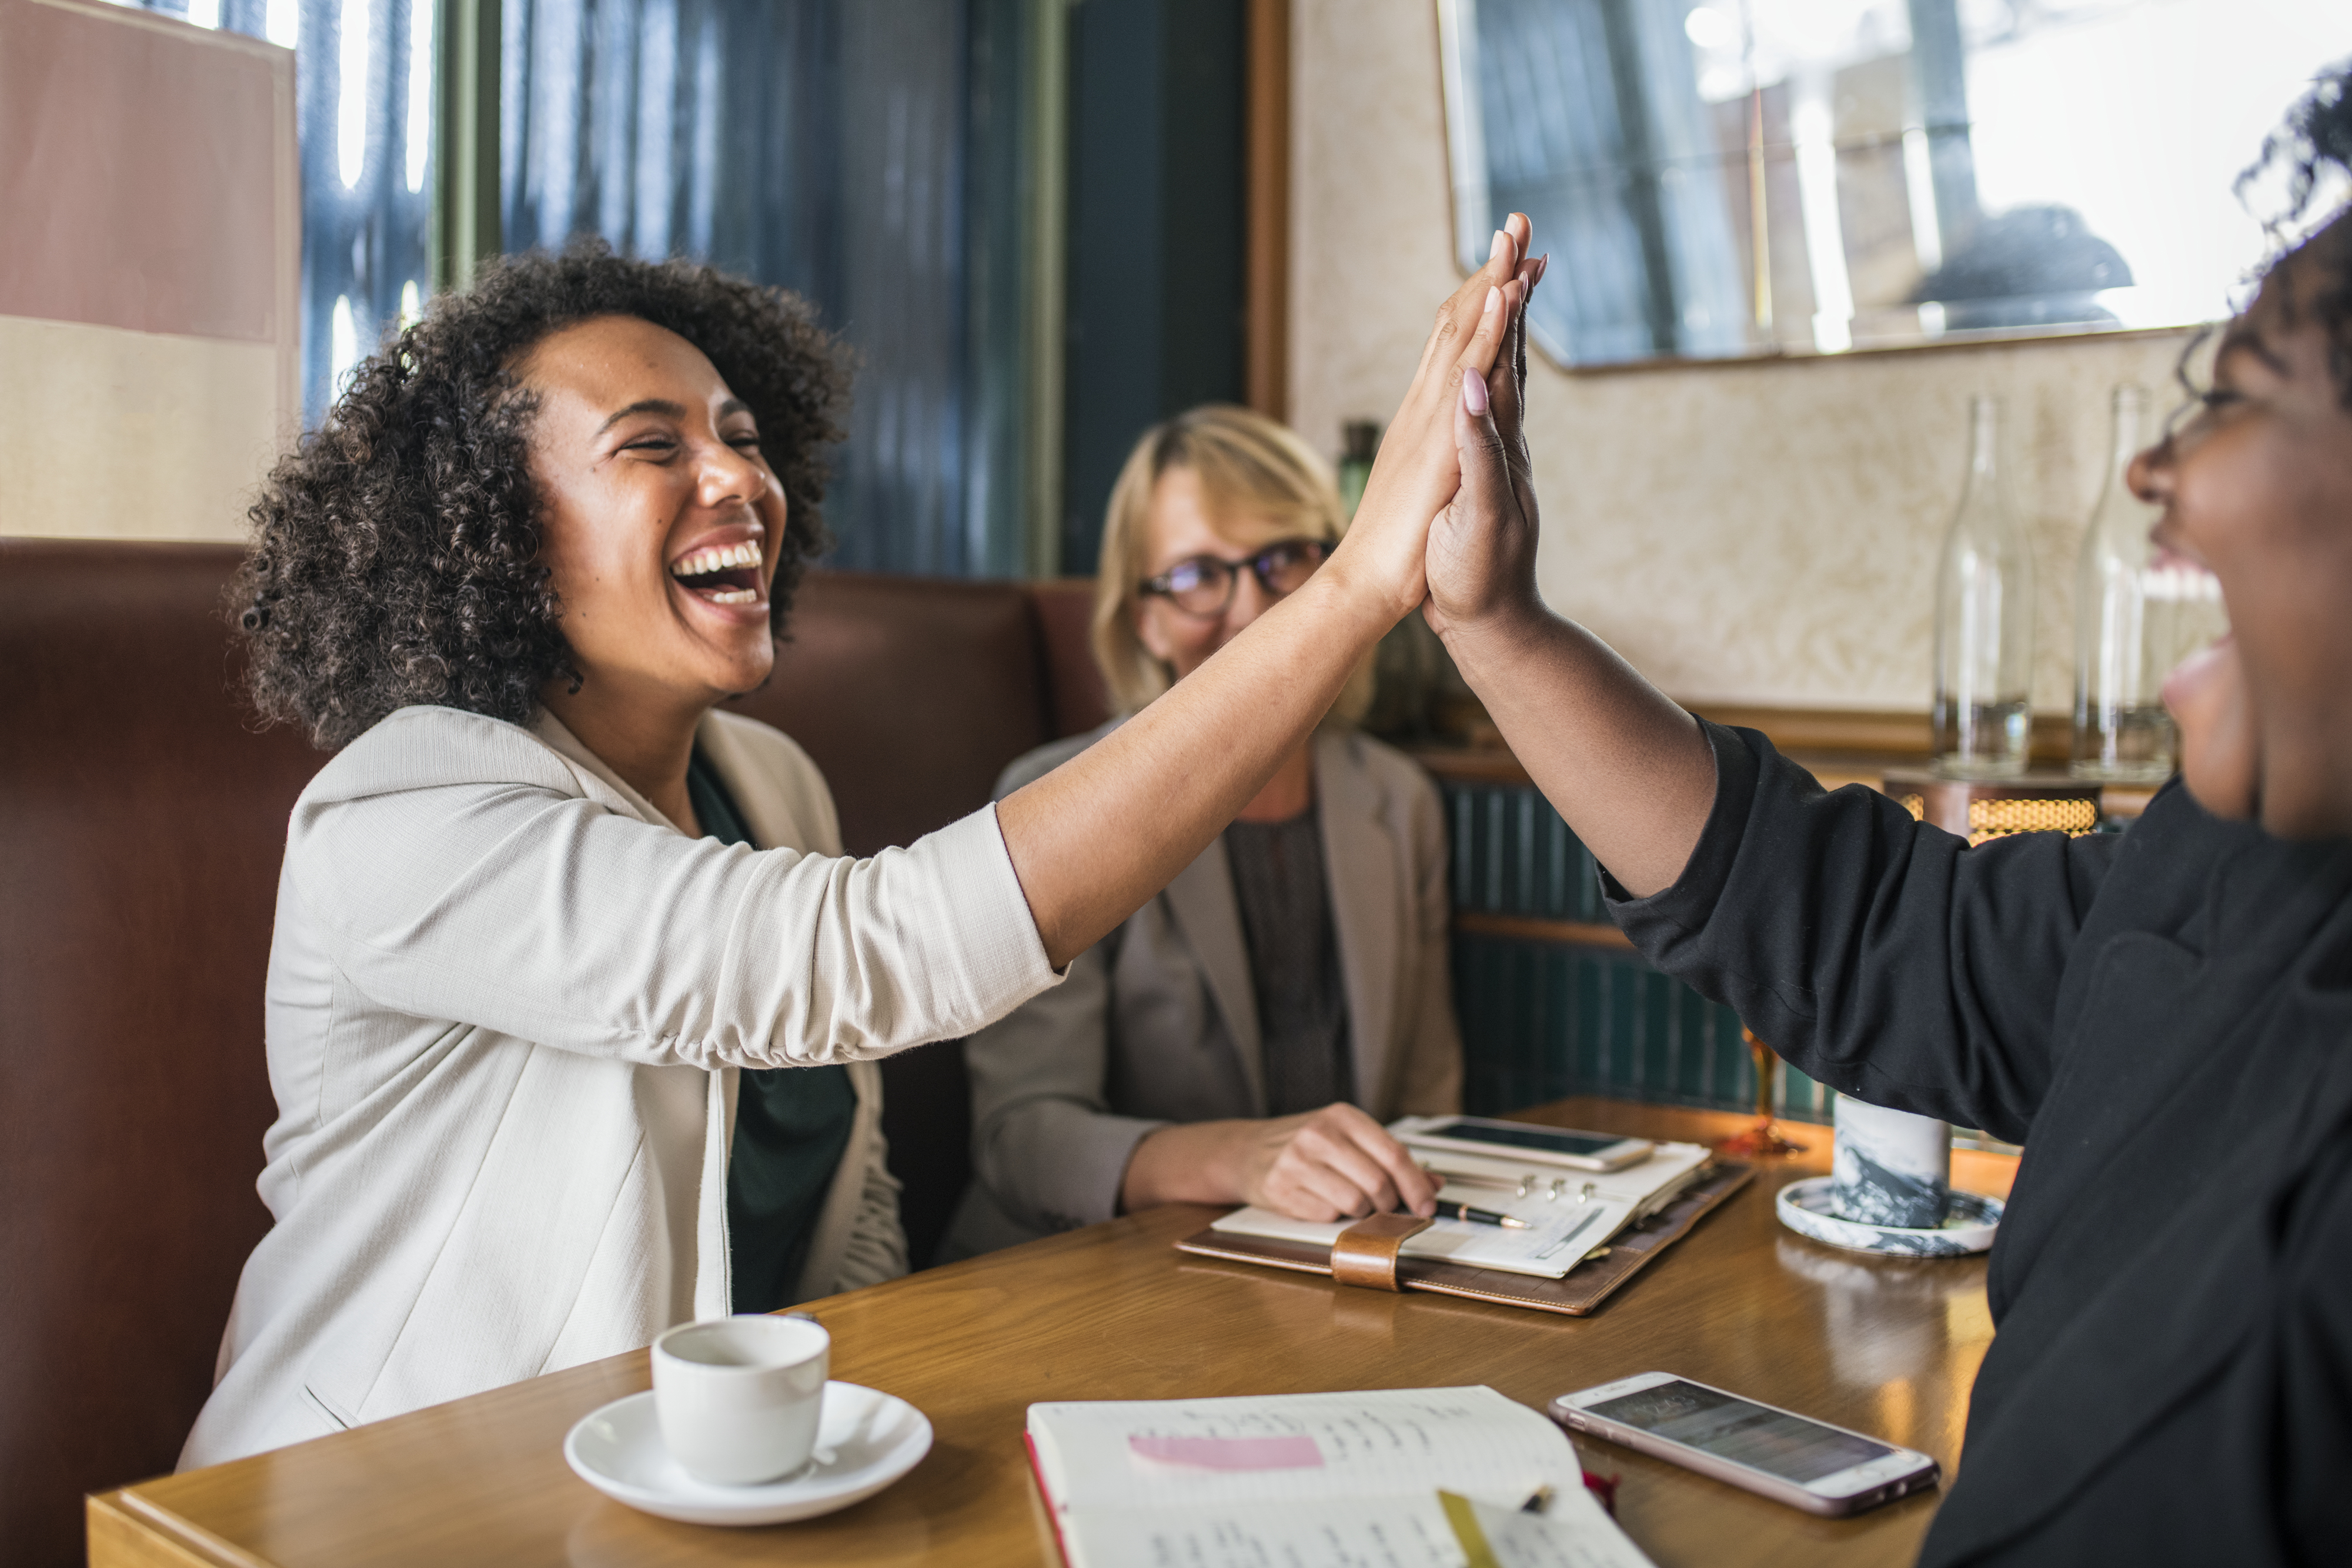
african, african american, afro, american, black, blond, blond hair, breakfast, breakfast meeting, business, businesswoman, cafe, caucasian, coffee, coffee shop, collaboration, cooperation, equality, feminism, feministic, give me five, good job, group, happiness, happy, high five, lunch meeting, meeting, optimistic, partner, partnership, positive, positivity, restaurant, smiling, success, successful, tanned, team, teamwork, together, togetherness, union, united, well done, westerner, winner, winning, woman, women only, conversation, communication, human behavior, girl